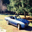
Label: automobile